Palazzo Donà della Madoneta

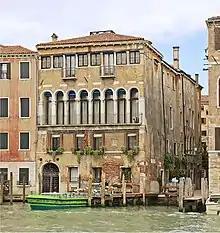
Palazzo Donà della Madoneta

The palace was erected in the 13th century by the Signoli family. Subsequent owners include the Donà family and the Dolcetti. In the 19th century, the name "della Madoneta" was added, when a bas-relief of the Madonna and Angels was added to the façade. The palace has undergone refurbishments over the centuries.